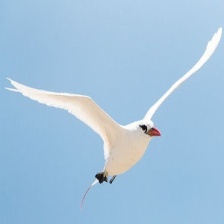
Species: RED BILLED TROPICBIRD
Scientific name: PHAETHON AETHEREU